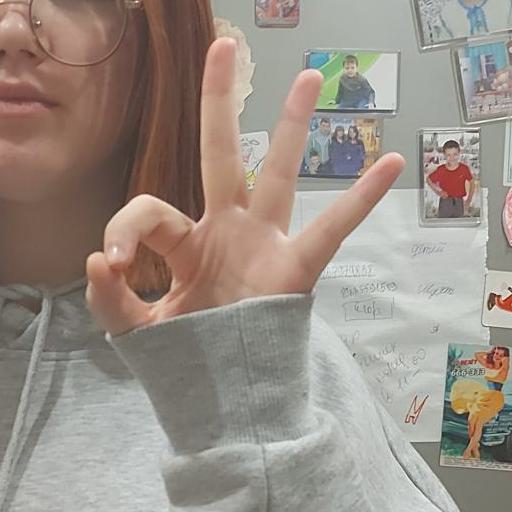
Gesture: ok